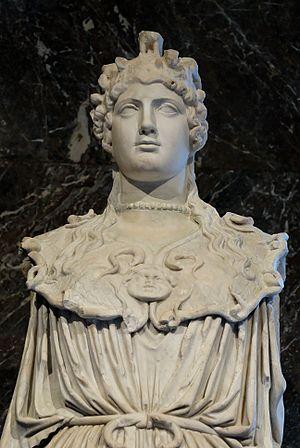
Athéna du type de l'Athéna Parthénos, détail. Marbre de Paros (corps) et du Pentélique (tête), copie romaine du Ier-IIe siècle ap. J.-C. d'après l'original de Phidias (Ve siècle av. J.-C.).